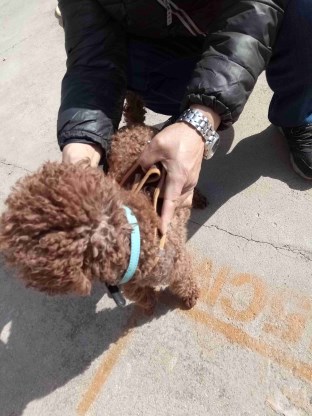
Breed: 7449-n000128-teddy